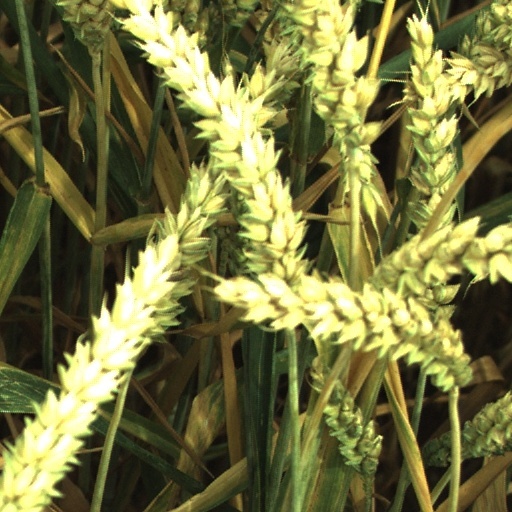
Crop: wheat